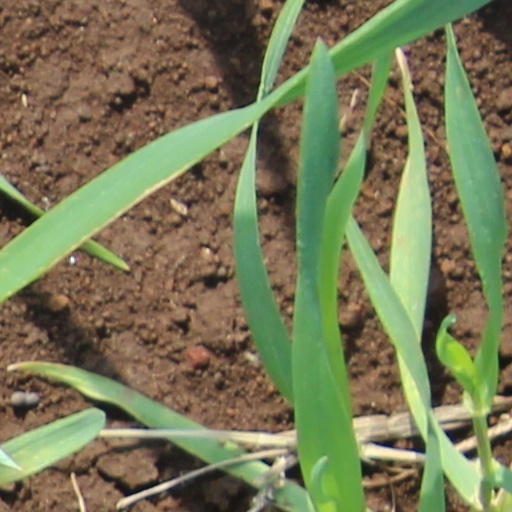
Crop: wheat